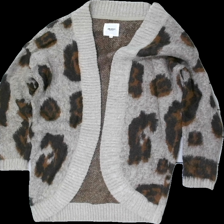
View: front
Type: Cardigan
Category: Ladies
Brand: Object
Colors: Beige, Brown
Material: 73% acrylic, 27% cotton
Pattern: Other
Cut: Regular
Size: S
Season: All
Price range: 50-100
Recommended usage: Reuse